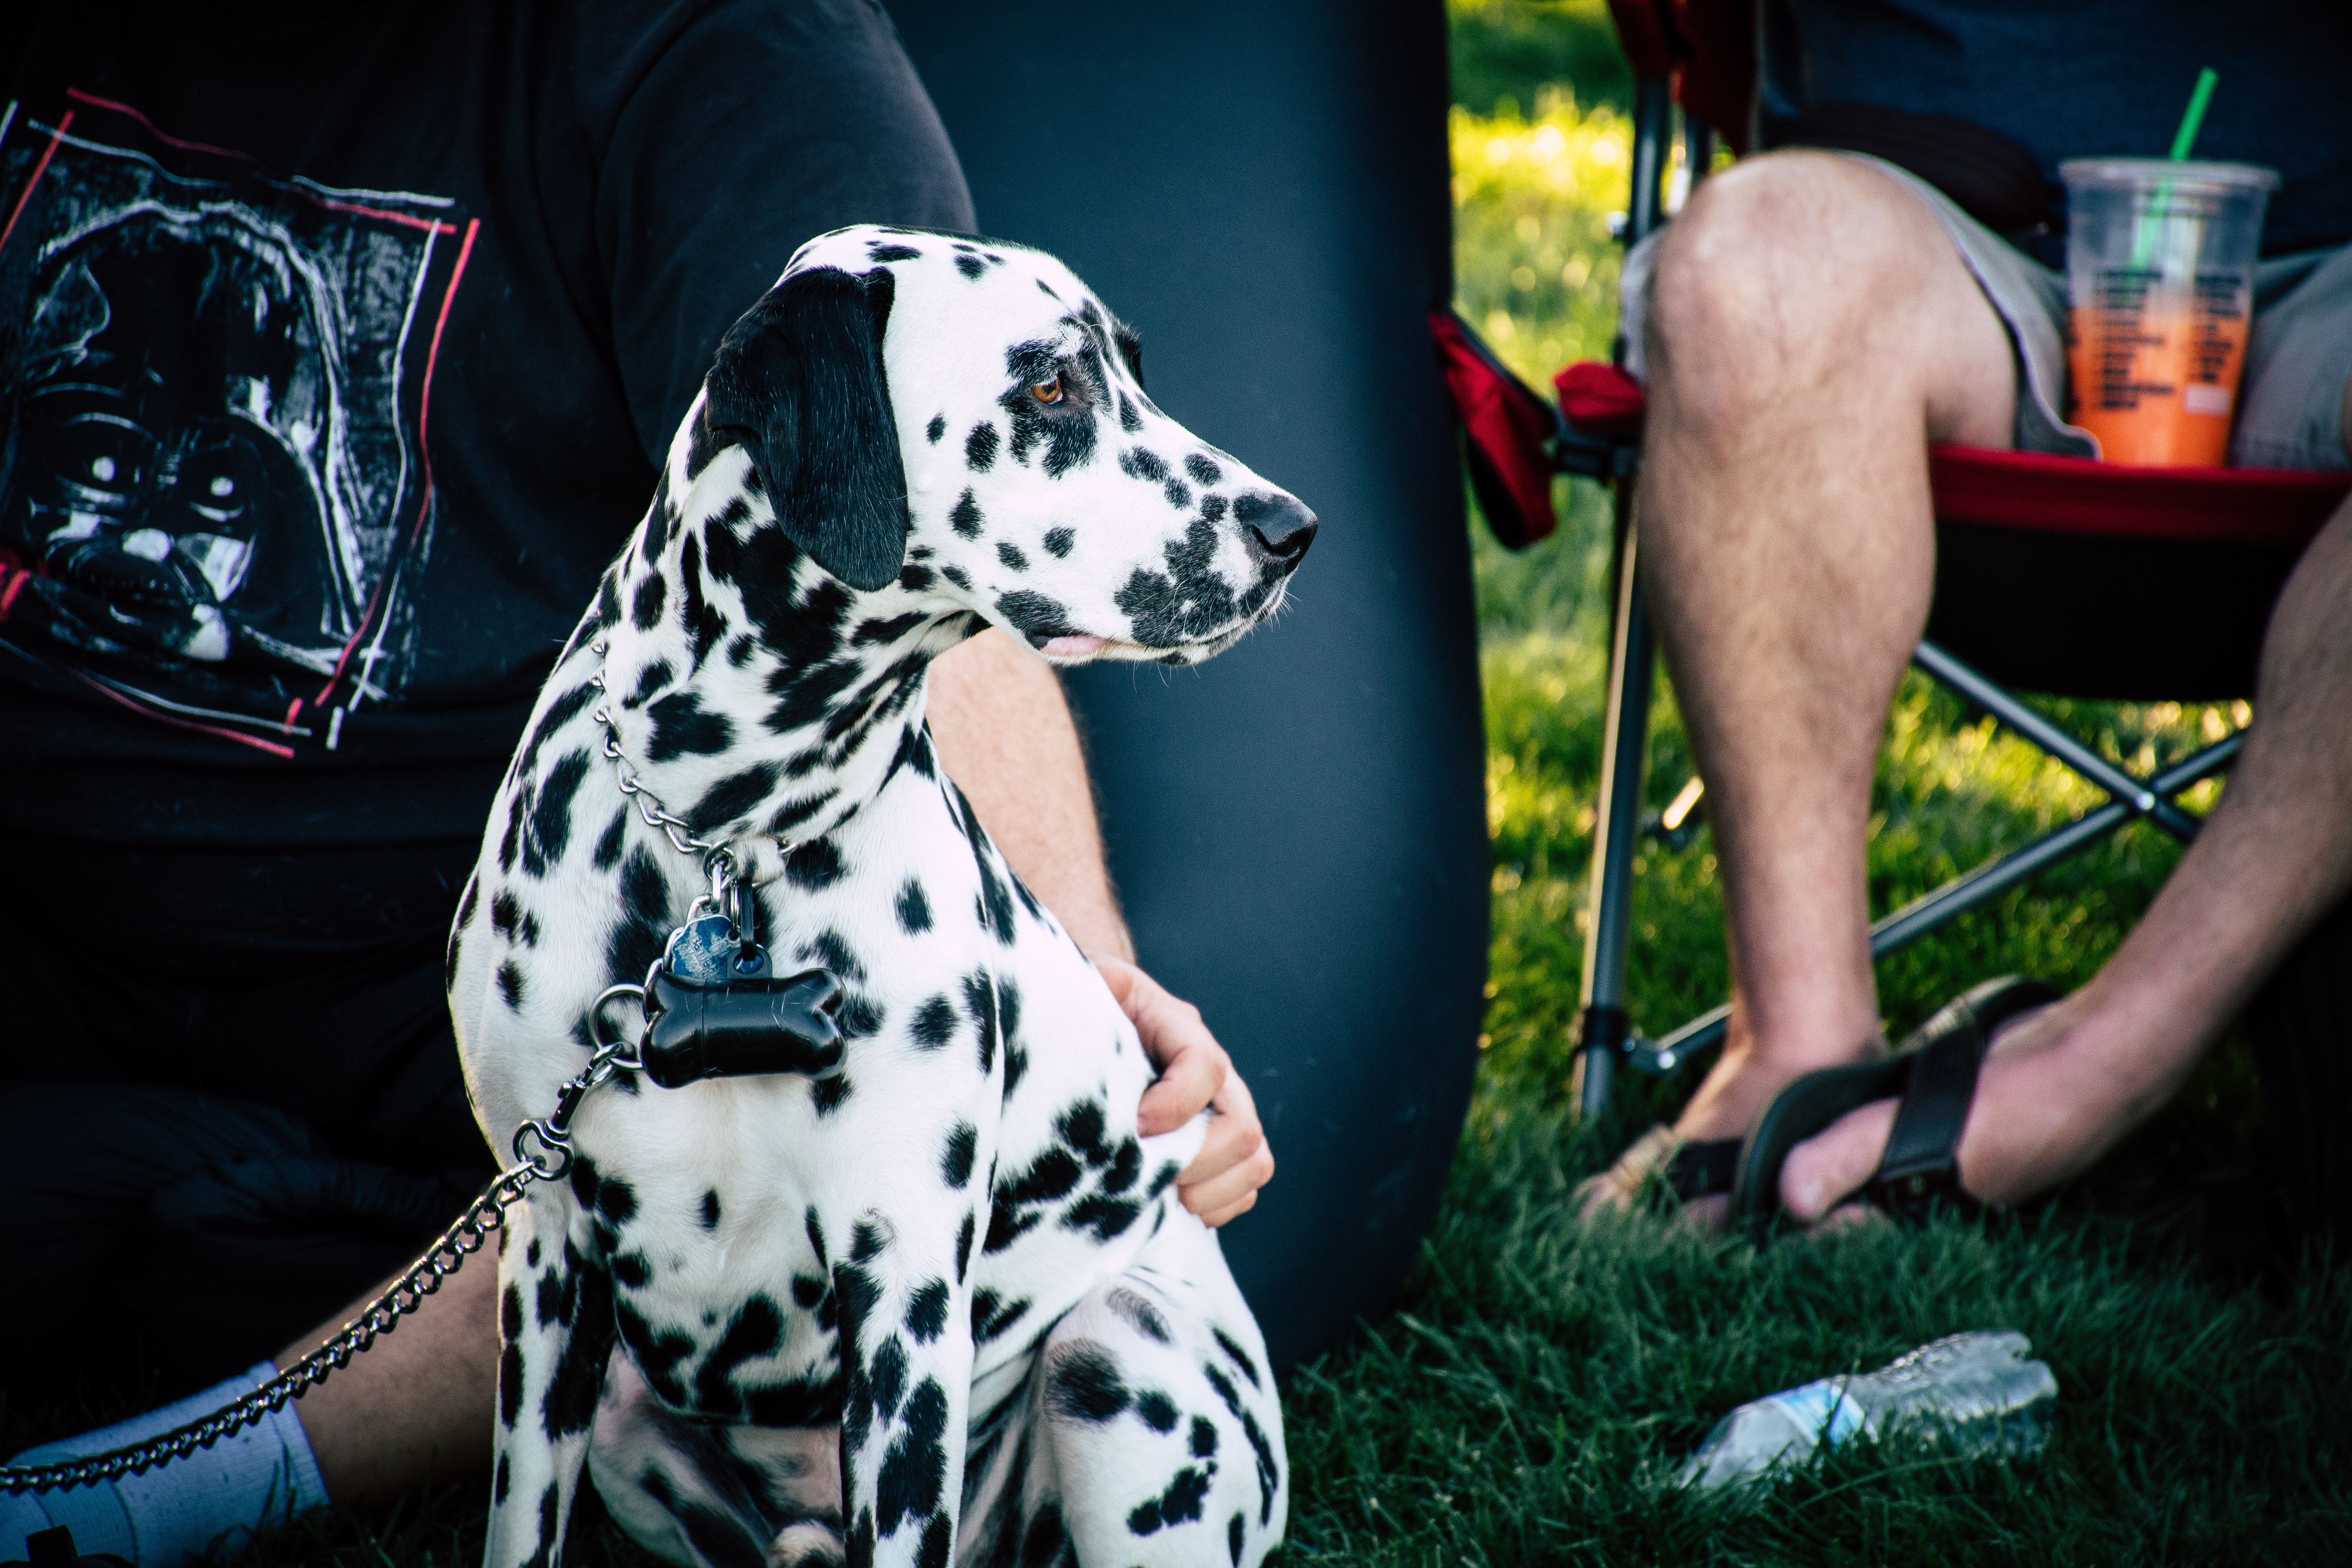
dalmatian, dog, mammal, dog like mammal, vertebrate, dog breed, non sporting group, carnivoran, snout